History of the People's Republic of China

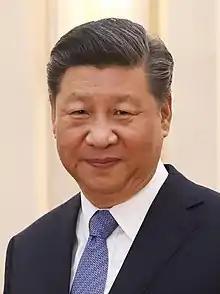
General Secretary Xi Jinping

Hu Jintao succeeded as the General Secretary of the Chinese Communist Party in November 2002. In March 2003, Hu Jintao became the 6th President of the People's Republic of China, with Wen Jiabao being the Premier of China. In September 2004, Hu Jintao became the Chairman of the Central Military Commission.